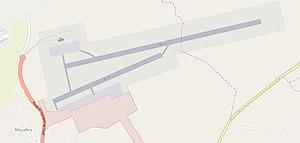
Carte de l'aéroport de Chlef (Accès et piste)
L'aéroport de Chlef - Aboubakr Belkaid est un aéroport international algérien classée comme aéroport mixte situé à 6 km au nord de la ville de Chlef.